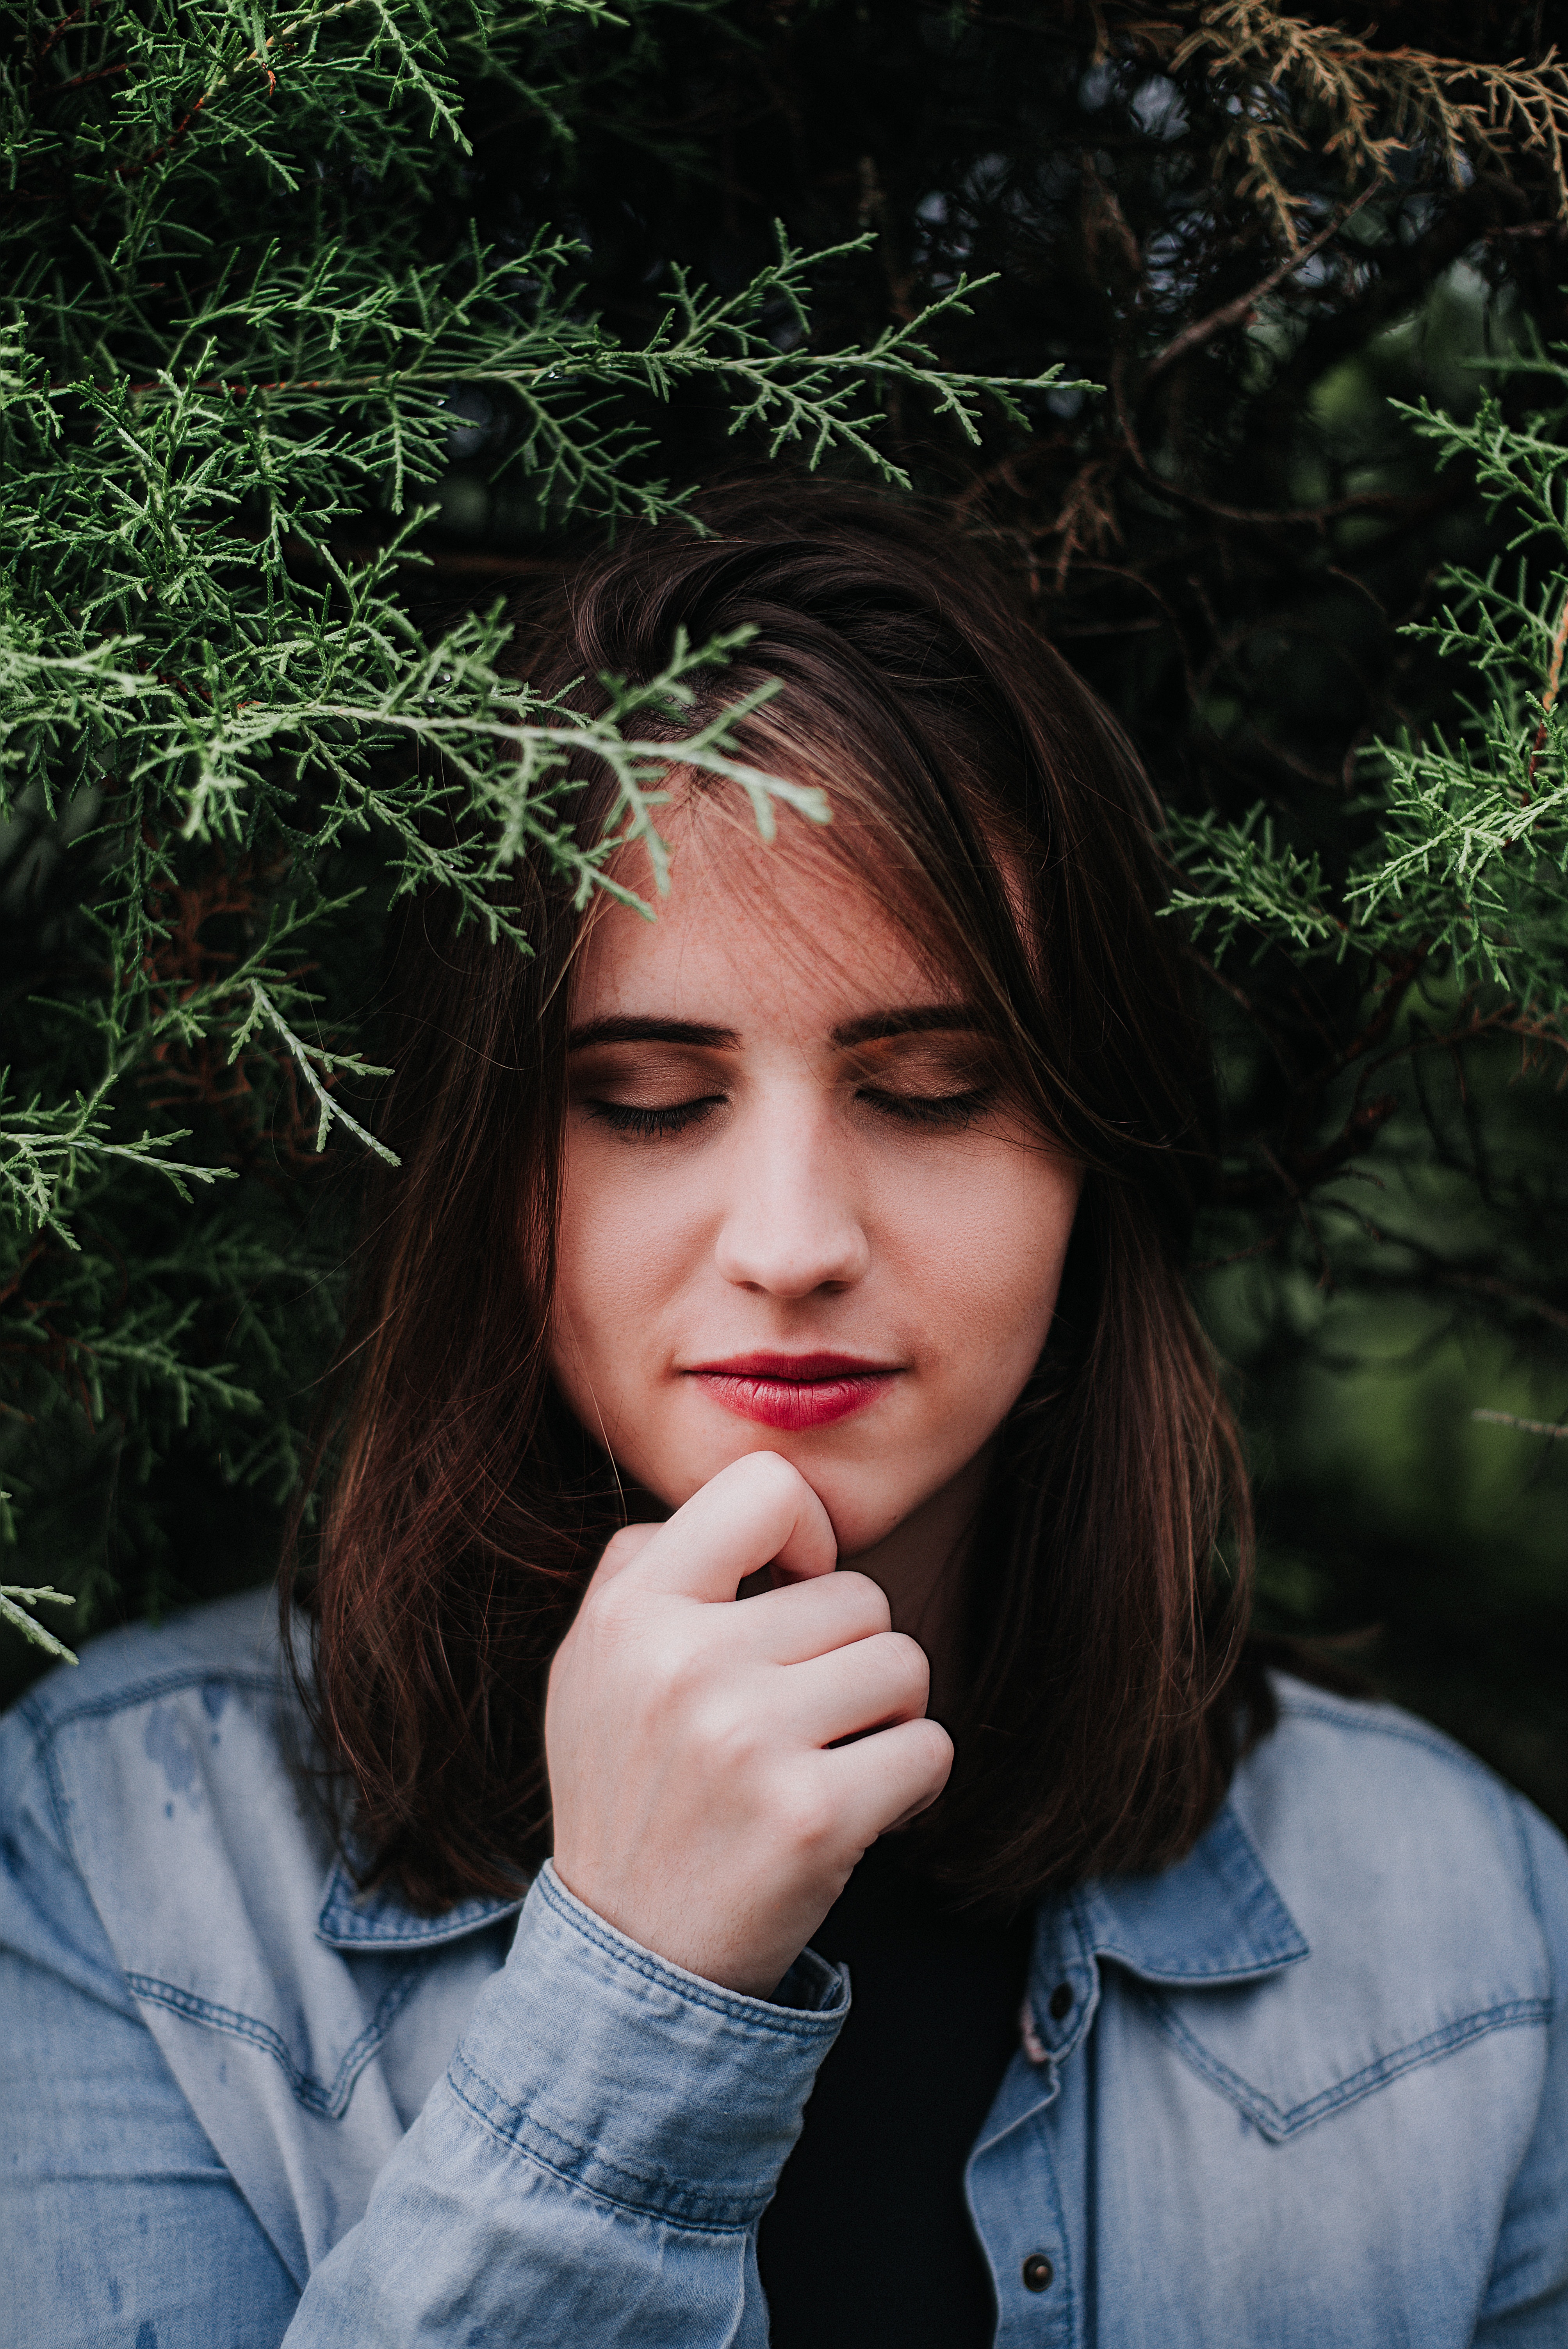
hair, face, lip, beauty, nose, finger, hand, eye, tree, long hair, photography, brown hair, grass, leaf, cool, mouth, gesture, smile, portrait, portrait photography, black hair, winter, thinking, photo shoot